Kaunas

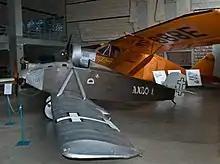
Lituanica's replica and ANBO I in the Lithuanian Aviation Museum

Jews began settling in Kaunas in the second half of the 17th century. They were not allowed to live in the city, so most of them stayed in the Vilijampolė settlement on the right bank of the Neris river. Jewish life in Kaunas was first disrupted when the Soviet Union occupied Lithuania in June 1940. The occupation was accompanied by arrests, confiscations, and the elimination of all free institutions. Jewish community organizations disappeared almost overnight. Soviet authorities confiscated the property of many Jews, while hundreds were exiled to Siberia.